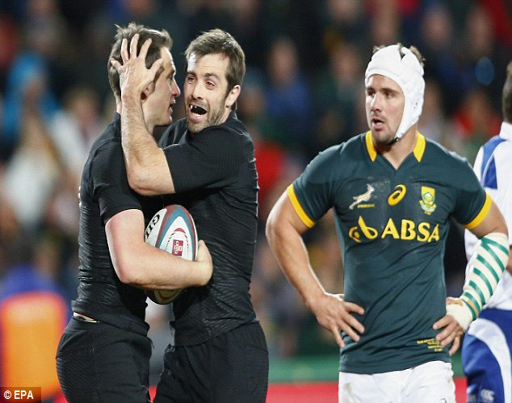
rugby player celebrates scoring a try with rugby player on saturday